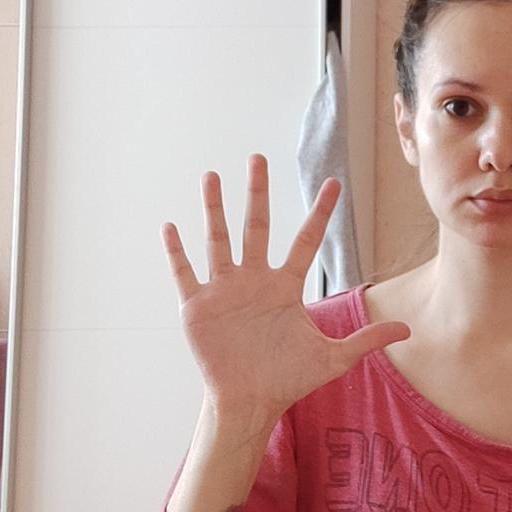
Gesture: palm